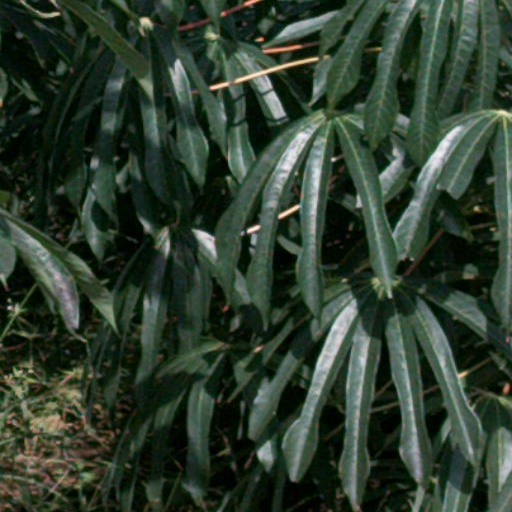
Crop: cassava